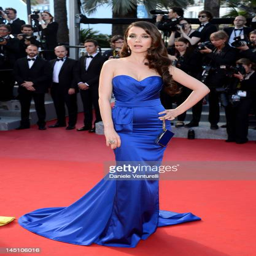
latin pop artist attends the premiere during festival at festivals